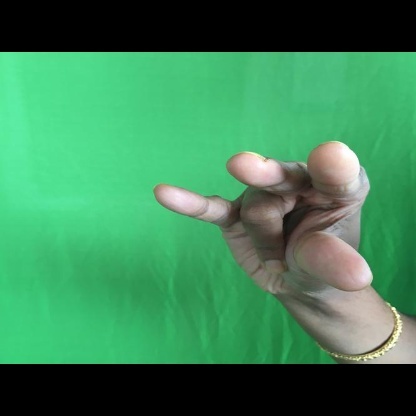
Mudra: Kangulam